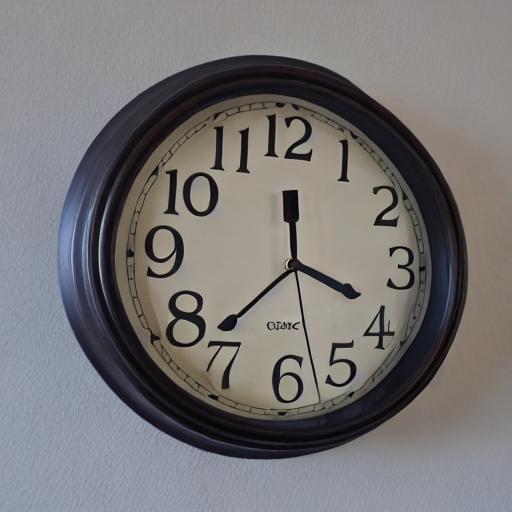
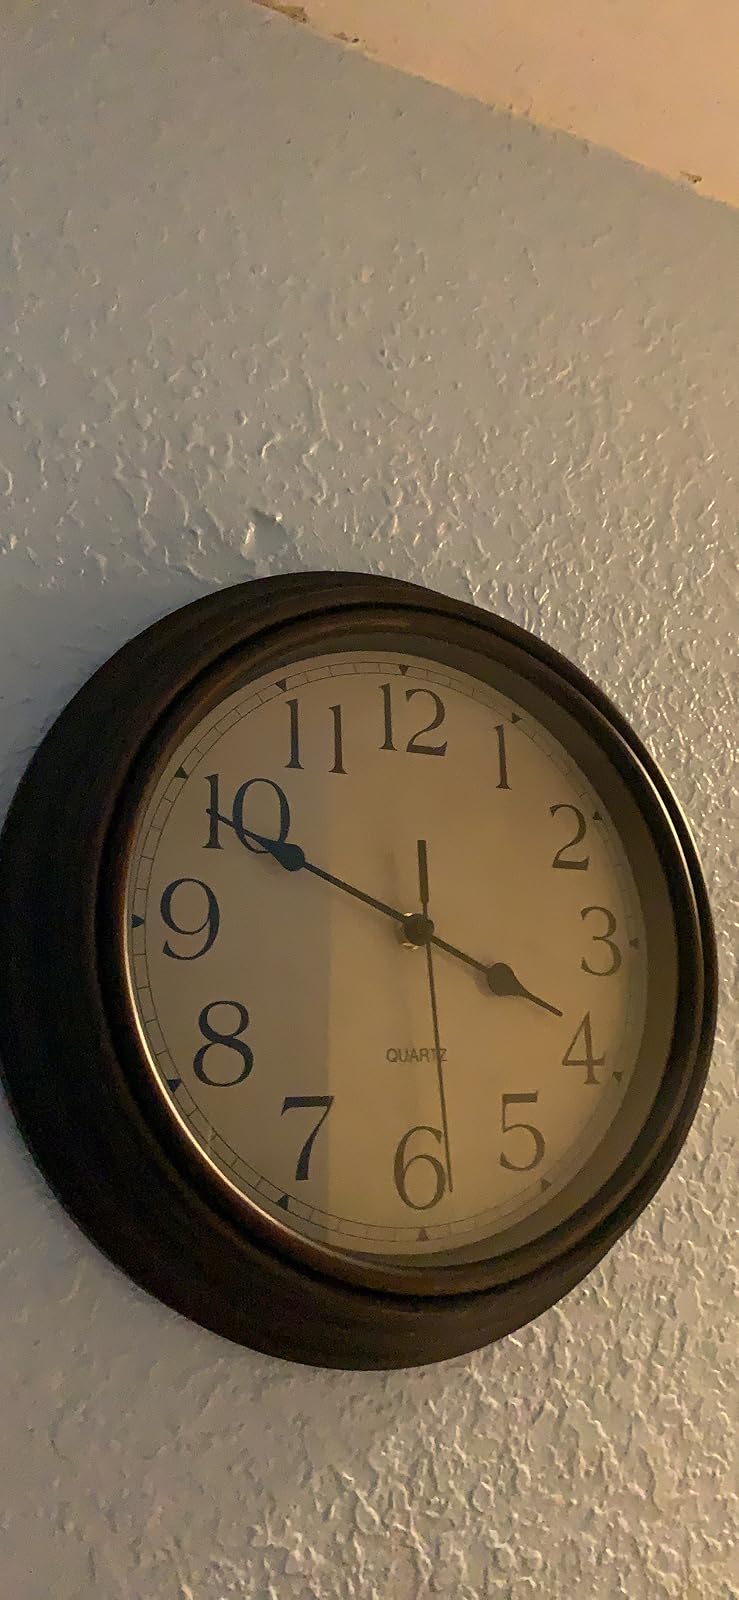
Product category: clock
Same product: no